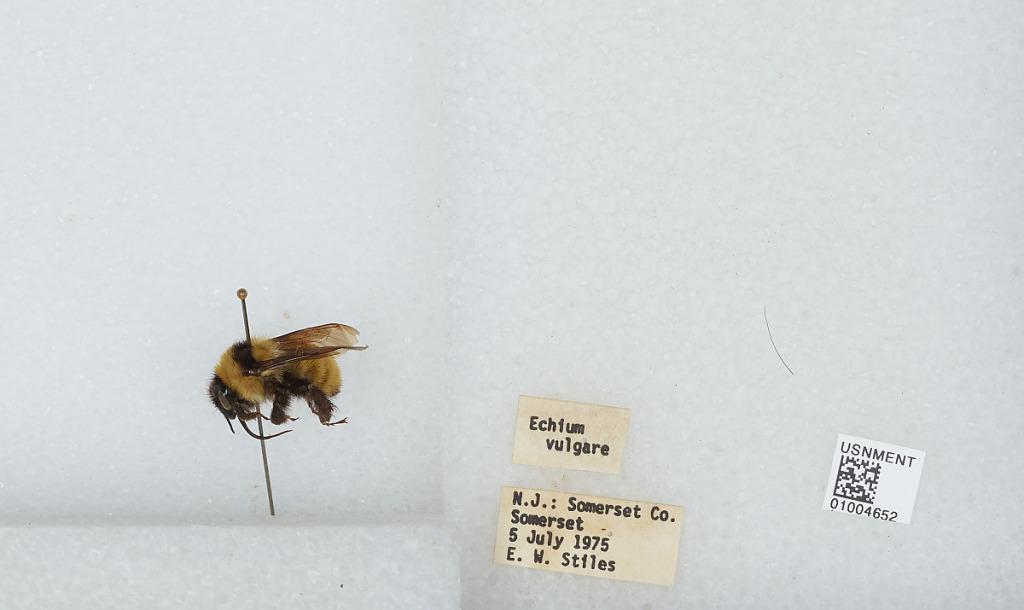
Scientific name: Bombus (Fervidobombus) fervidus fervidus (Fabricius)
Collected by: E. Stiles
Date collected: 1975-7-5
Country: United States
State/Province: New Jersey
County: Somerset
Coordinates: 40.56, -74.61